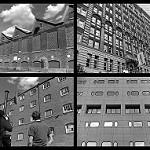
Label: B & W